New York State Route 185 (1930s–1980)

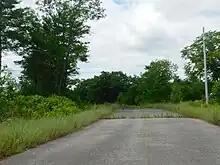
An abandoned stretch of NY 185 in Hammond

NY 185 was assigned as a spur connecting NY 58 to the hamlet of Rossie. It was extended north from Rossie to NY 37 in the mid-1930s, but truncated on its south end to the hamlet in the late 1940s. It remained unchanged until April 10, 1980, when the designation was removed. Two years later, on September 1, 1982, maintenance of the Rossie–NY 37 highway was transferred from the state of New York to St. Lawrence County as part of a highway maintenance swap between the two levels of government. NY 185's former routing north of Rossie is now part of CR 3. The route's pre-1940s routing east of the community was given to the county prior to 1982 and is now CR 8.